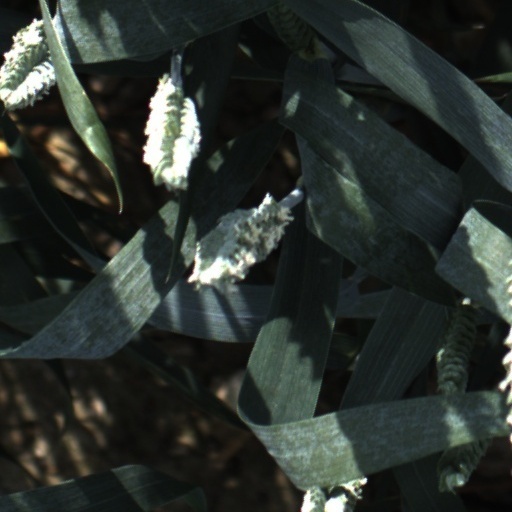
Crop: wheat